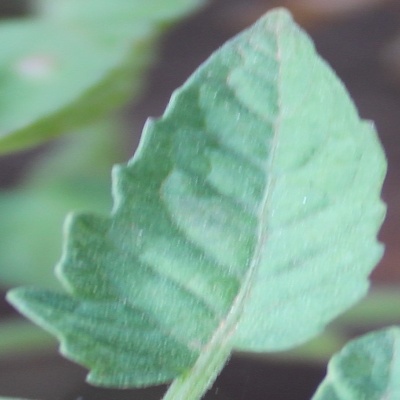
Crop: Tomato
Condition: healthy